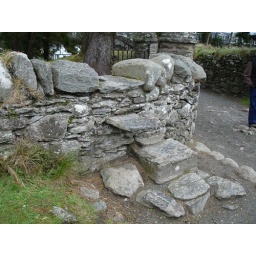
Stile over the rock wall